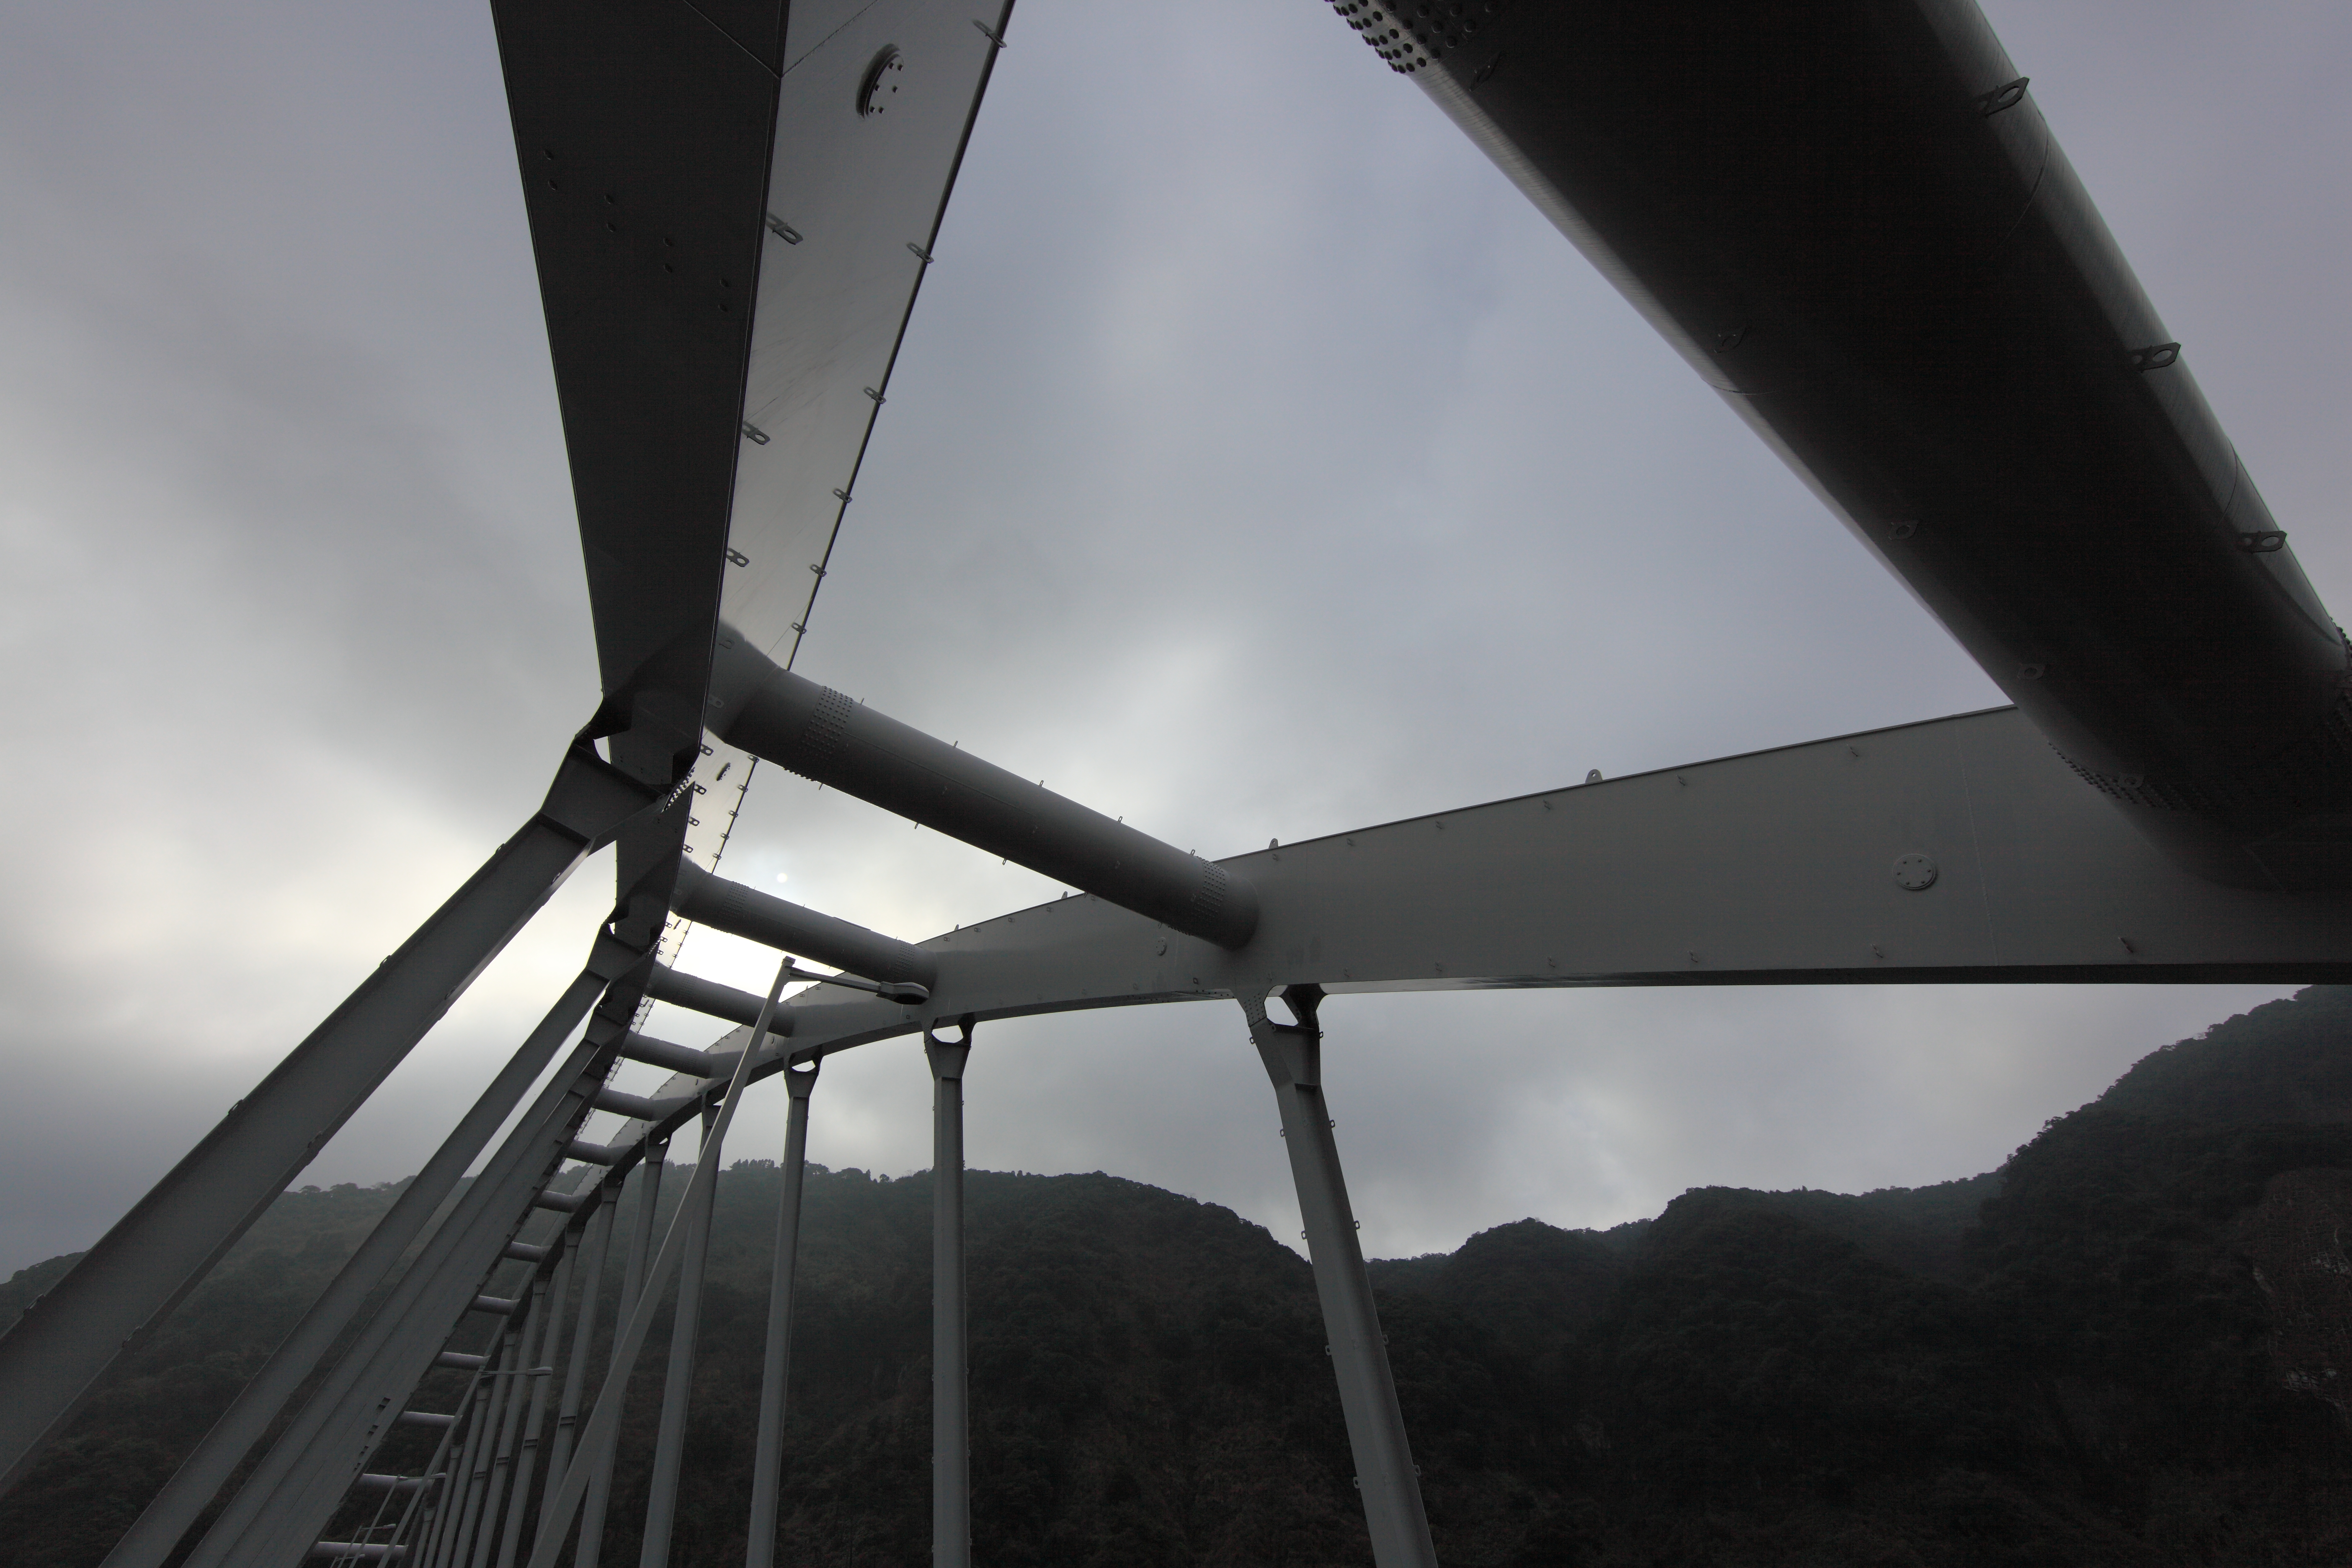
architecture, sky, bridge, wind, line, high, mast, 5d, hires, markii, hi, res, resolution, sakurajima, ushineoohashi, atmosphere of earth